BMW 5 Series

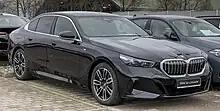
G60 front

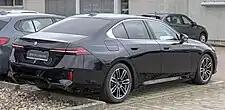
G60 rear

The BMW F10/F11/F07/F18 is the sixth generation of the BMW 5 Series, which was manufactured for model years 2010–2017. The body styles of the range are: